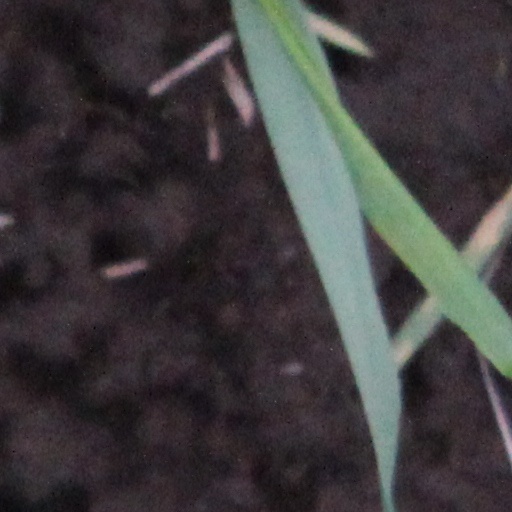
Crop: wheat